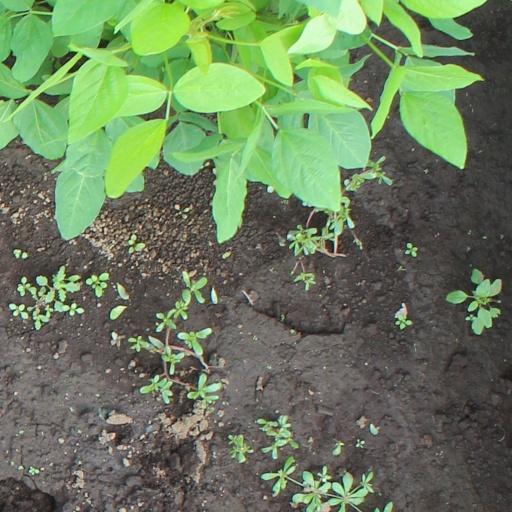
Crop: soybean